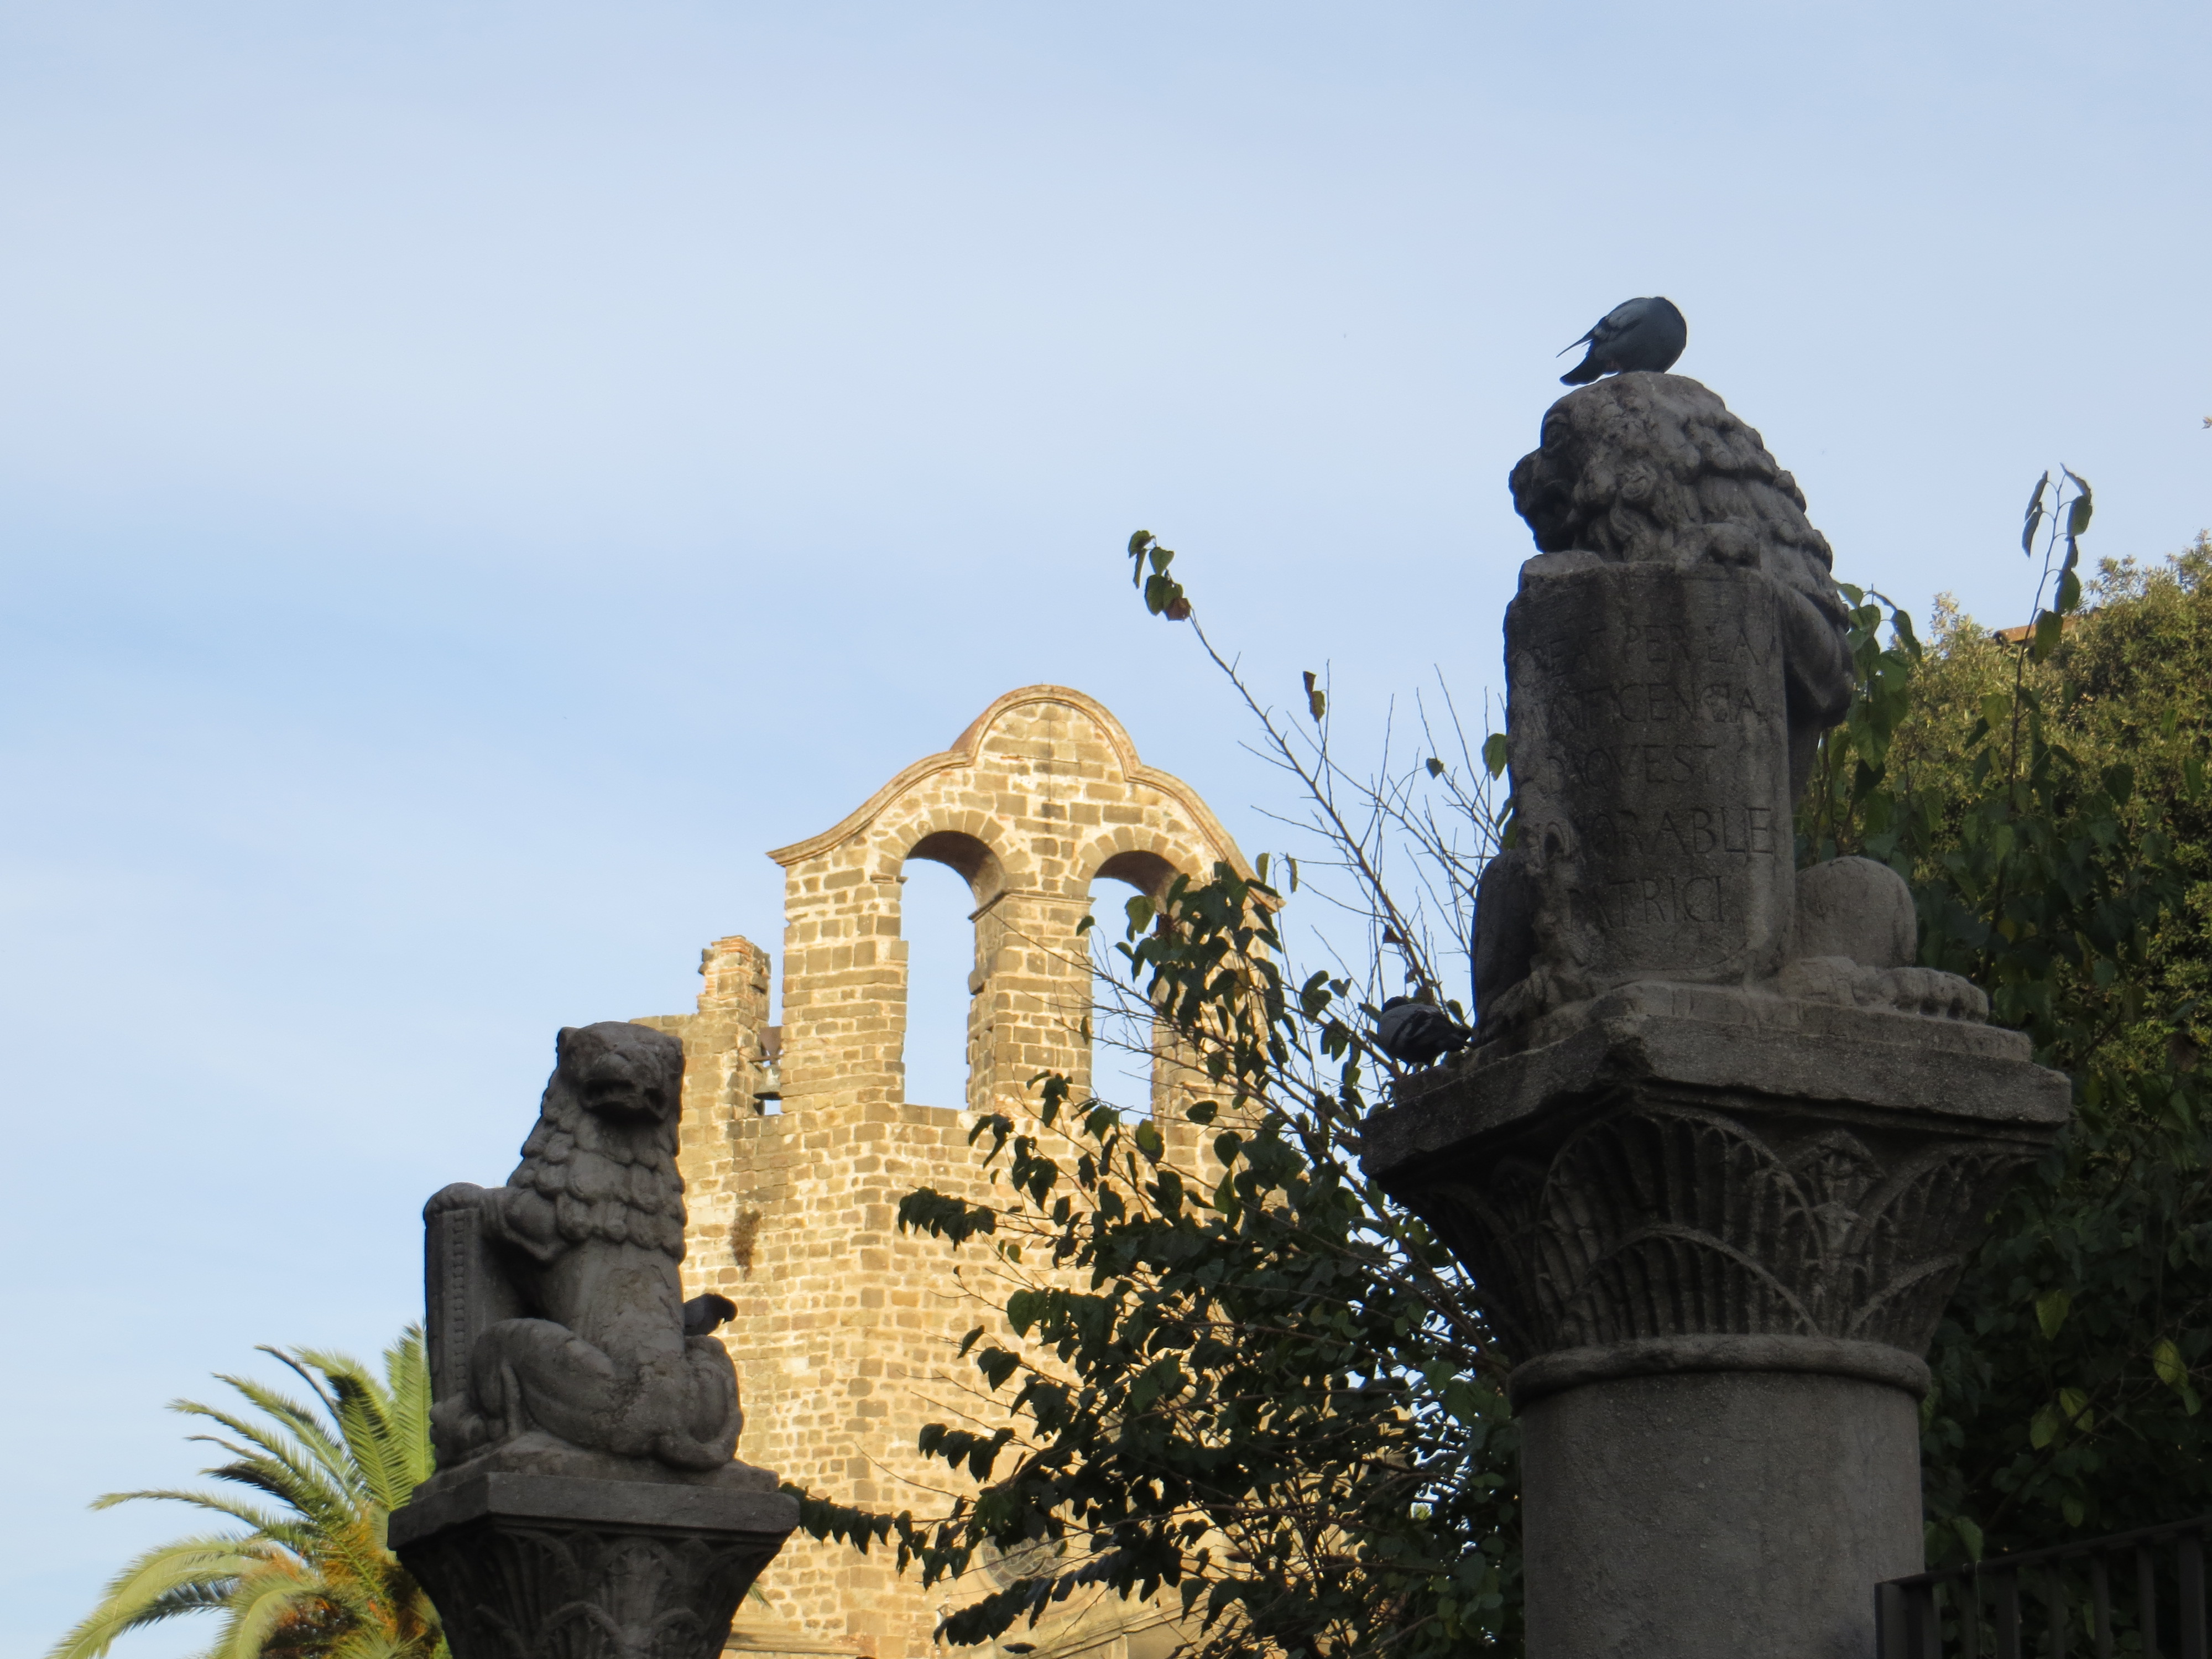
architecture, elements, mediterranean, roman, green, tree, bird, sky, monument, historic site, ancient history, statue, history, building, temple, tourist attraction, sculpture, memorial, ruins, tourism, archaeological site, facade, chateau